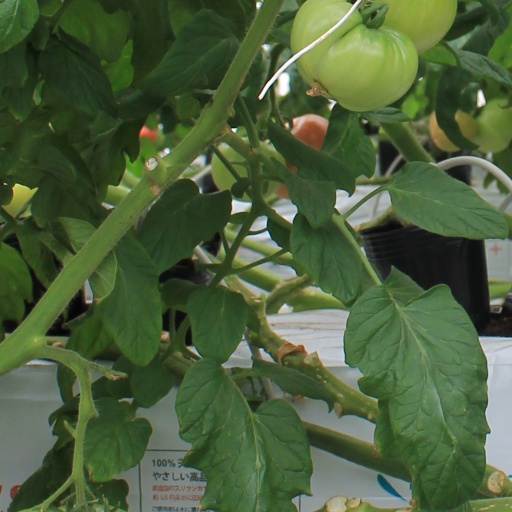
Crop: tomato